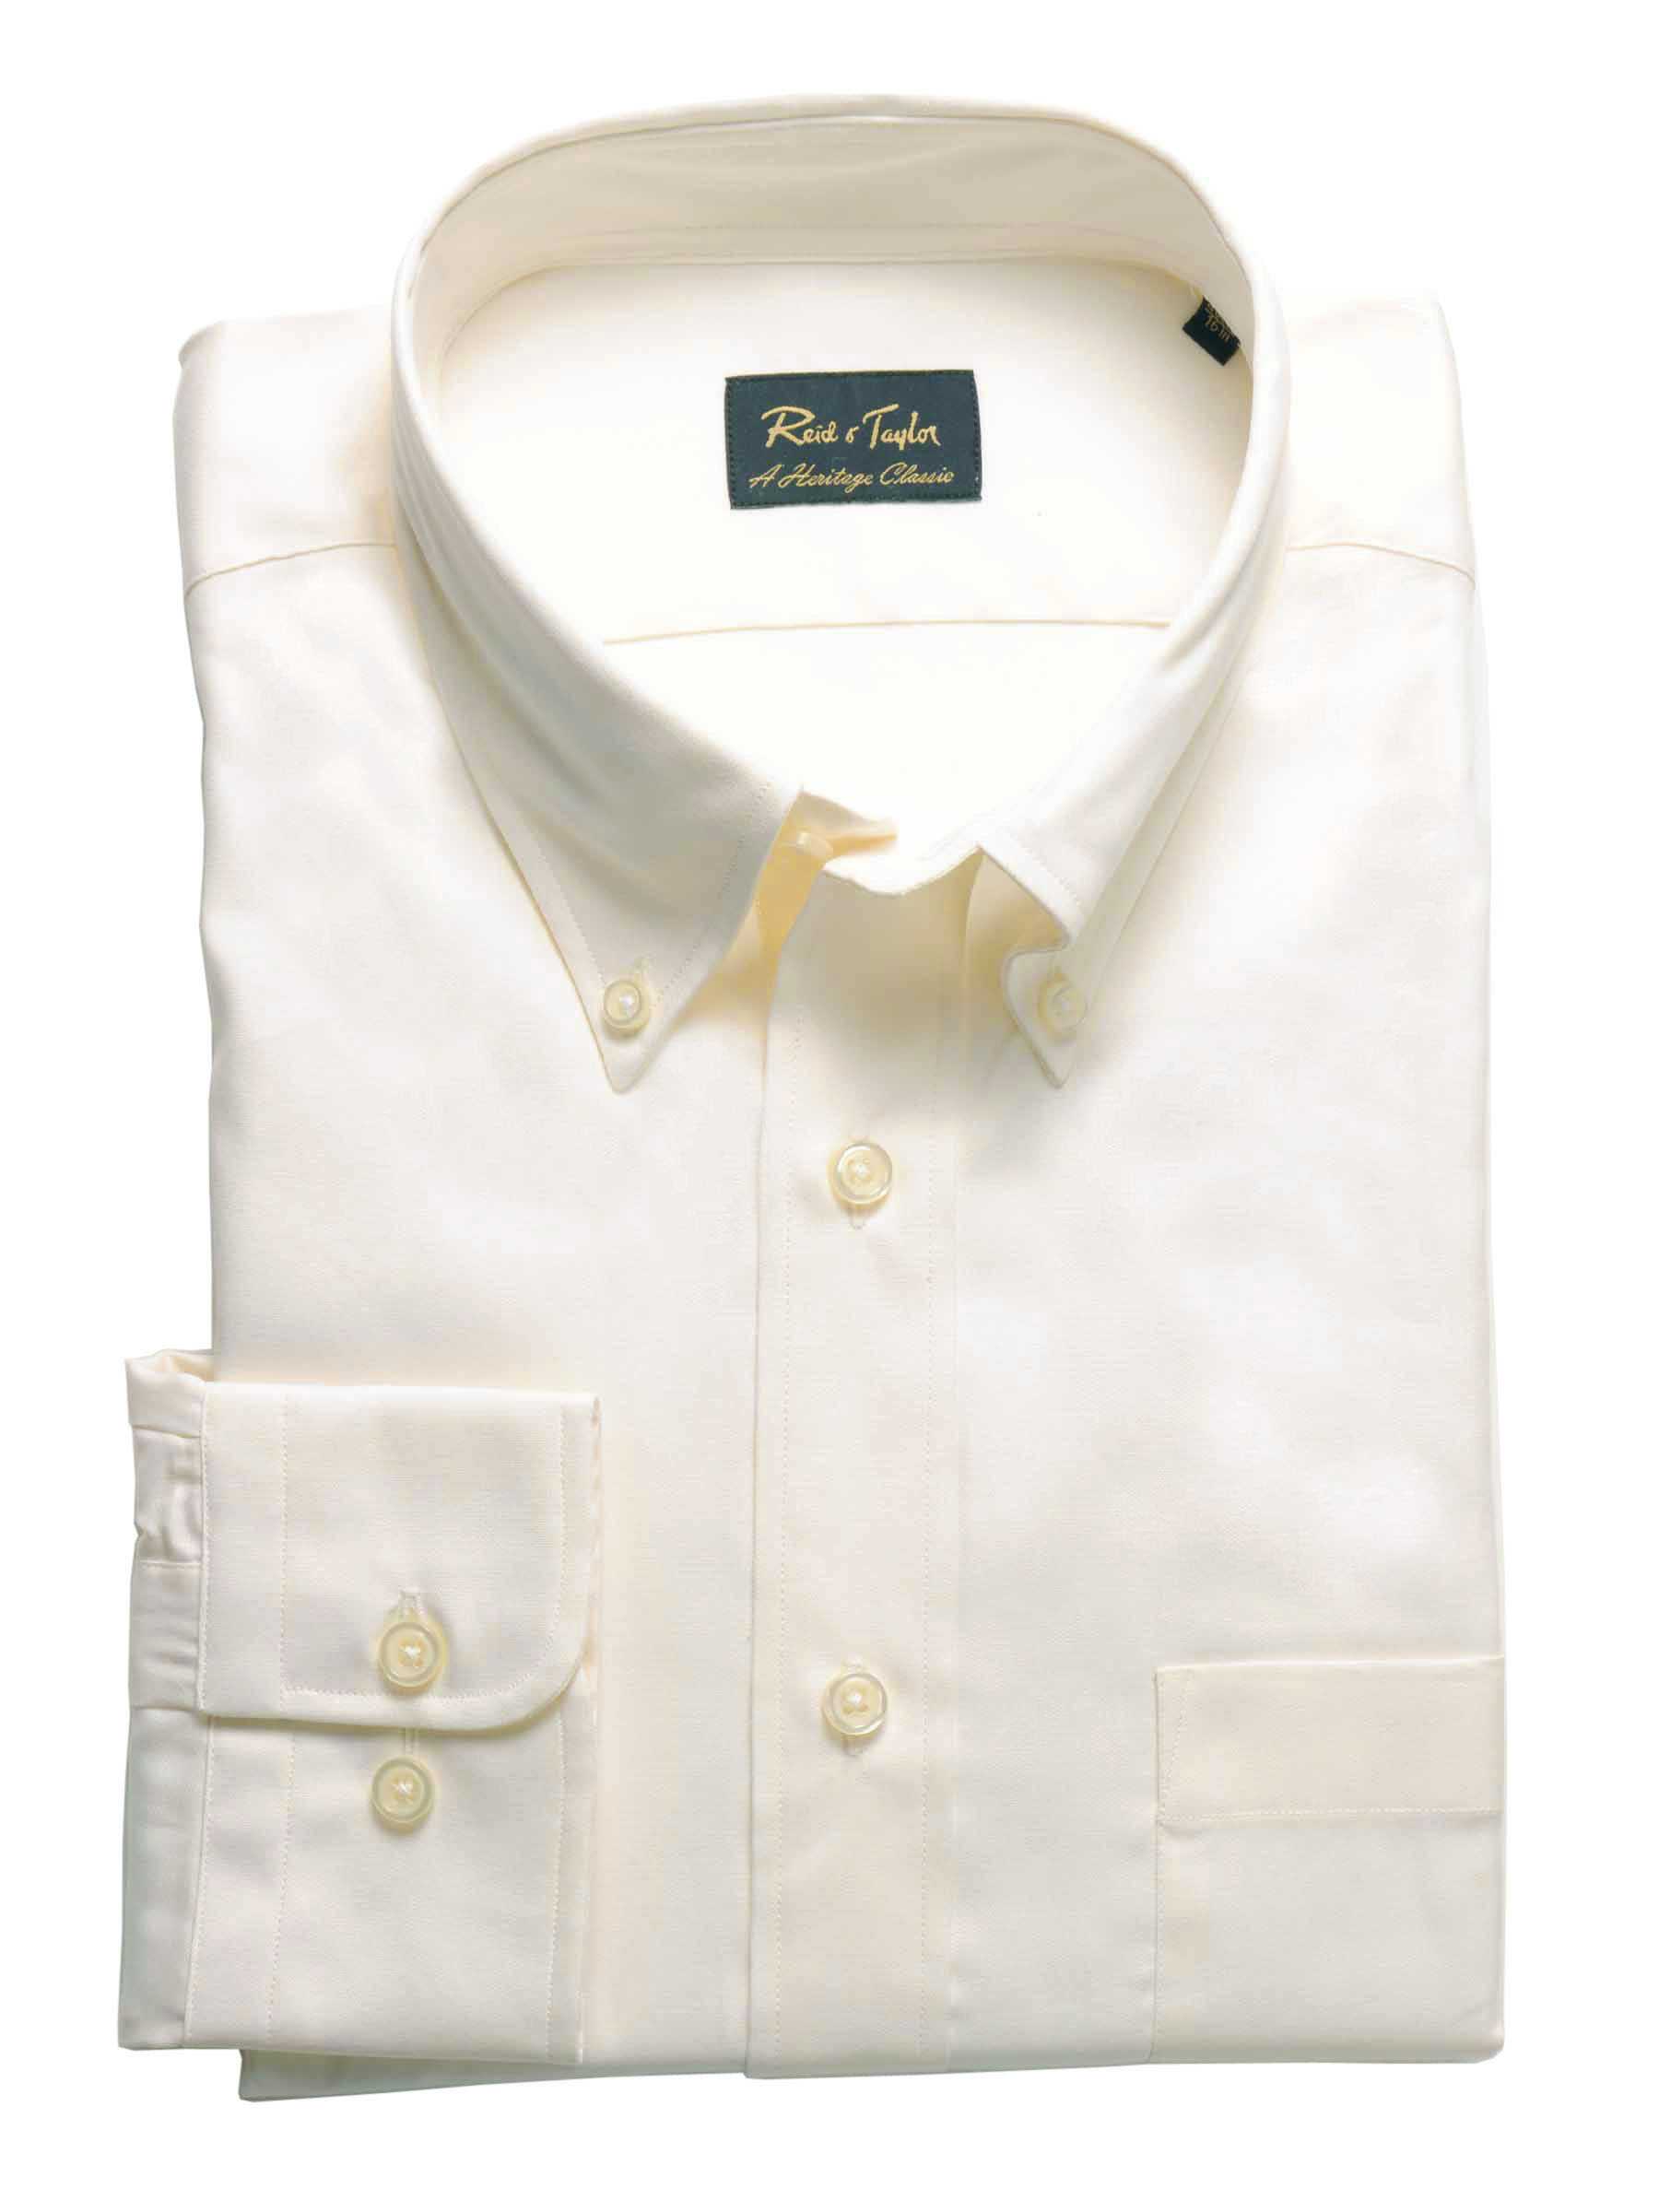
Reid & Taylor Men Solid Cream Shirts
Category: Apparel / Topwear / Shirts
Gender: Men
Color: Cream
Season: Fall 2011
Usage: Formal